Geneviève de Brabant (Satie)

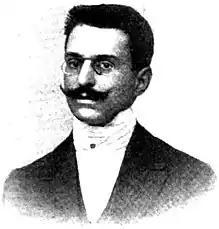
J. P. Contamine de Latour in 1901

The legend originated in the Low Countries during the 12th Century and from there spread to Germany and France. Geneviève was said to be the daughter of the Duke of Brabant and wife of Count Sifroy of Treves. When her husband's trusted majordomo Golo fails to seduce her, he takes his revenge by accusing her of adultery. Sifroy condemns Geneviève and their infant son, but the executioners cannot perform the task and leave them behind in a forest. They find shelter in a cave, where they are nourished and protected by a kindly doe. Six years later, while hunting the doe, Sifroy discovers the hiding place of his wife and child. Geneviève manages to prove her innocence and is restored to honor, but soon dies of her suffering. Golo is then punished for his villainy.